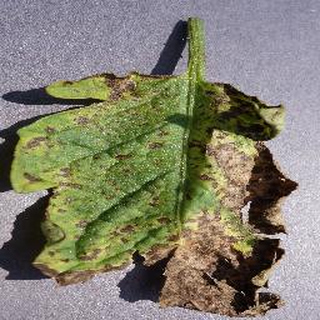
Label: tomato_septoria_leaf_spot